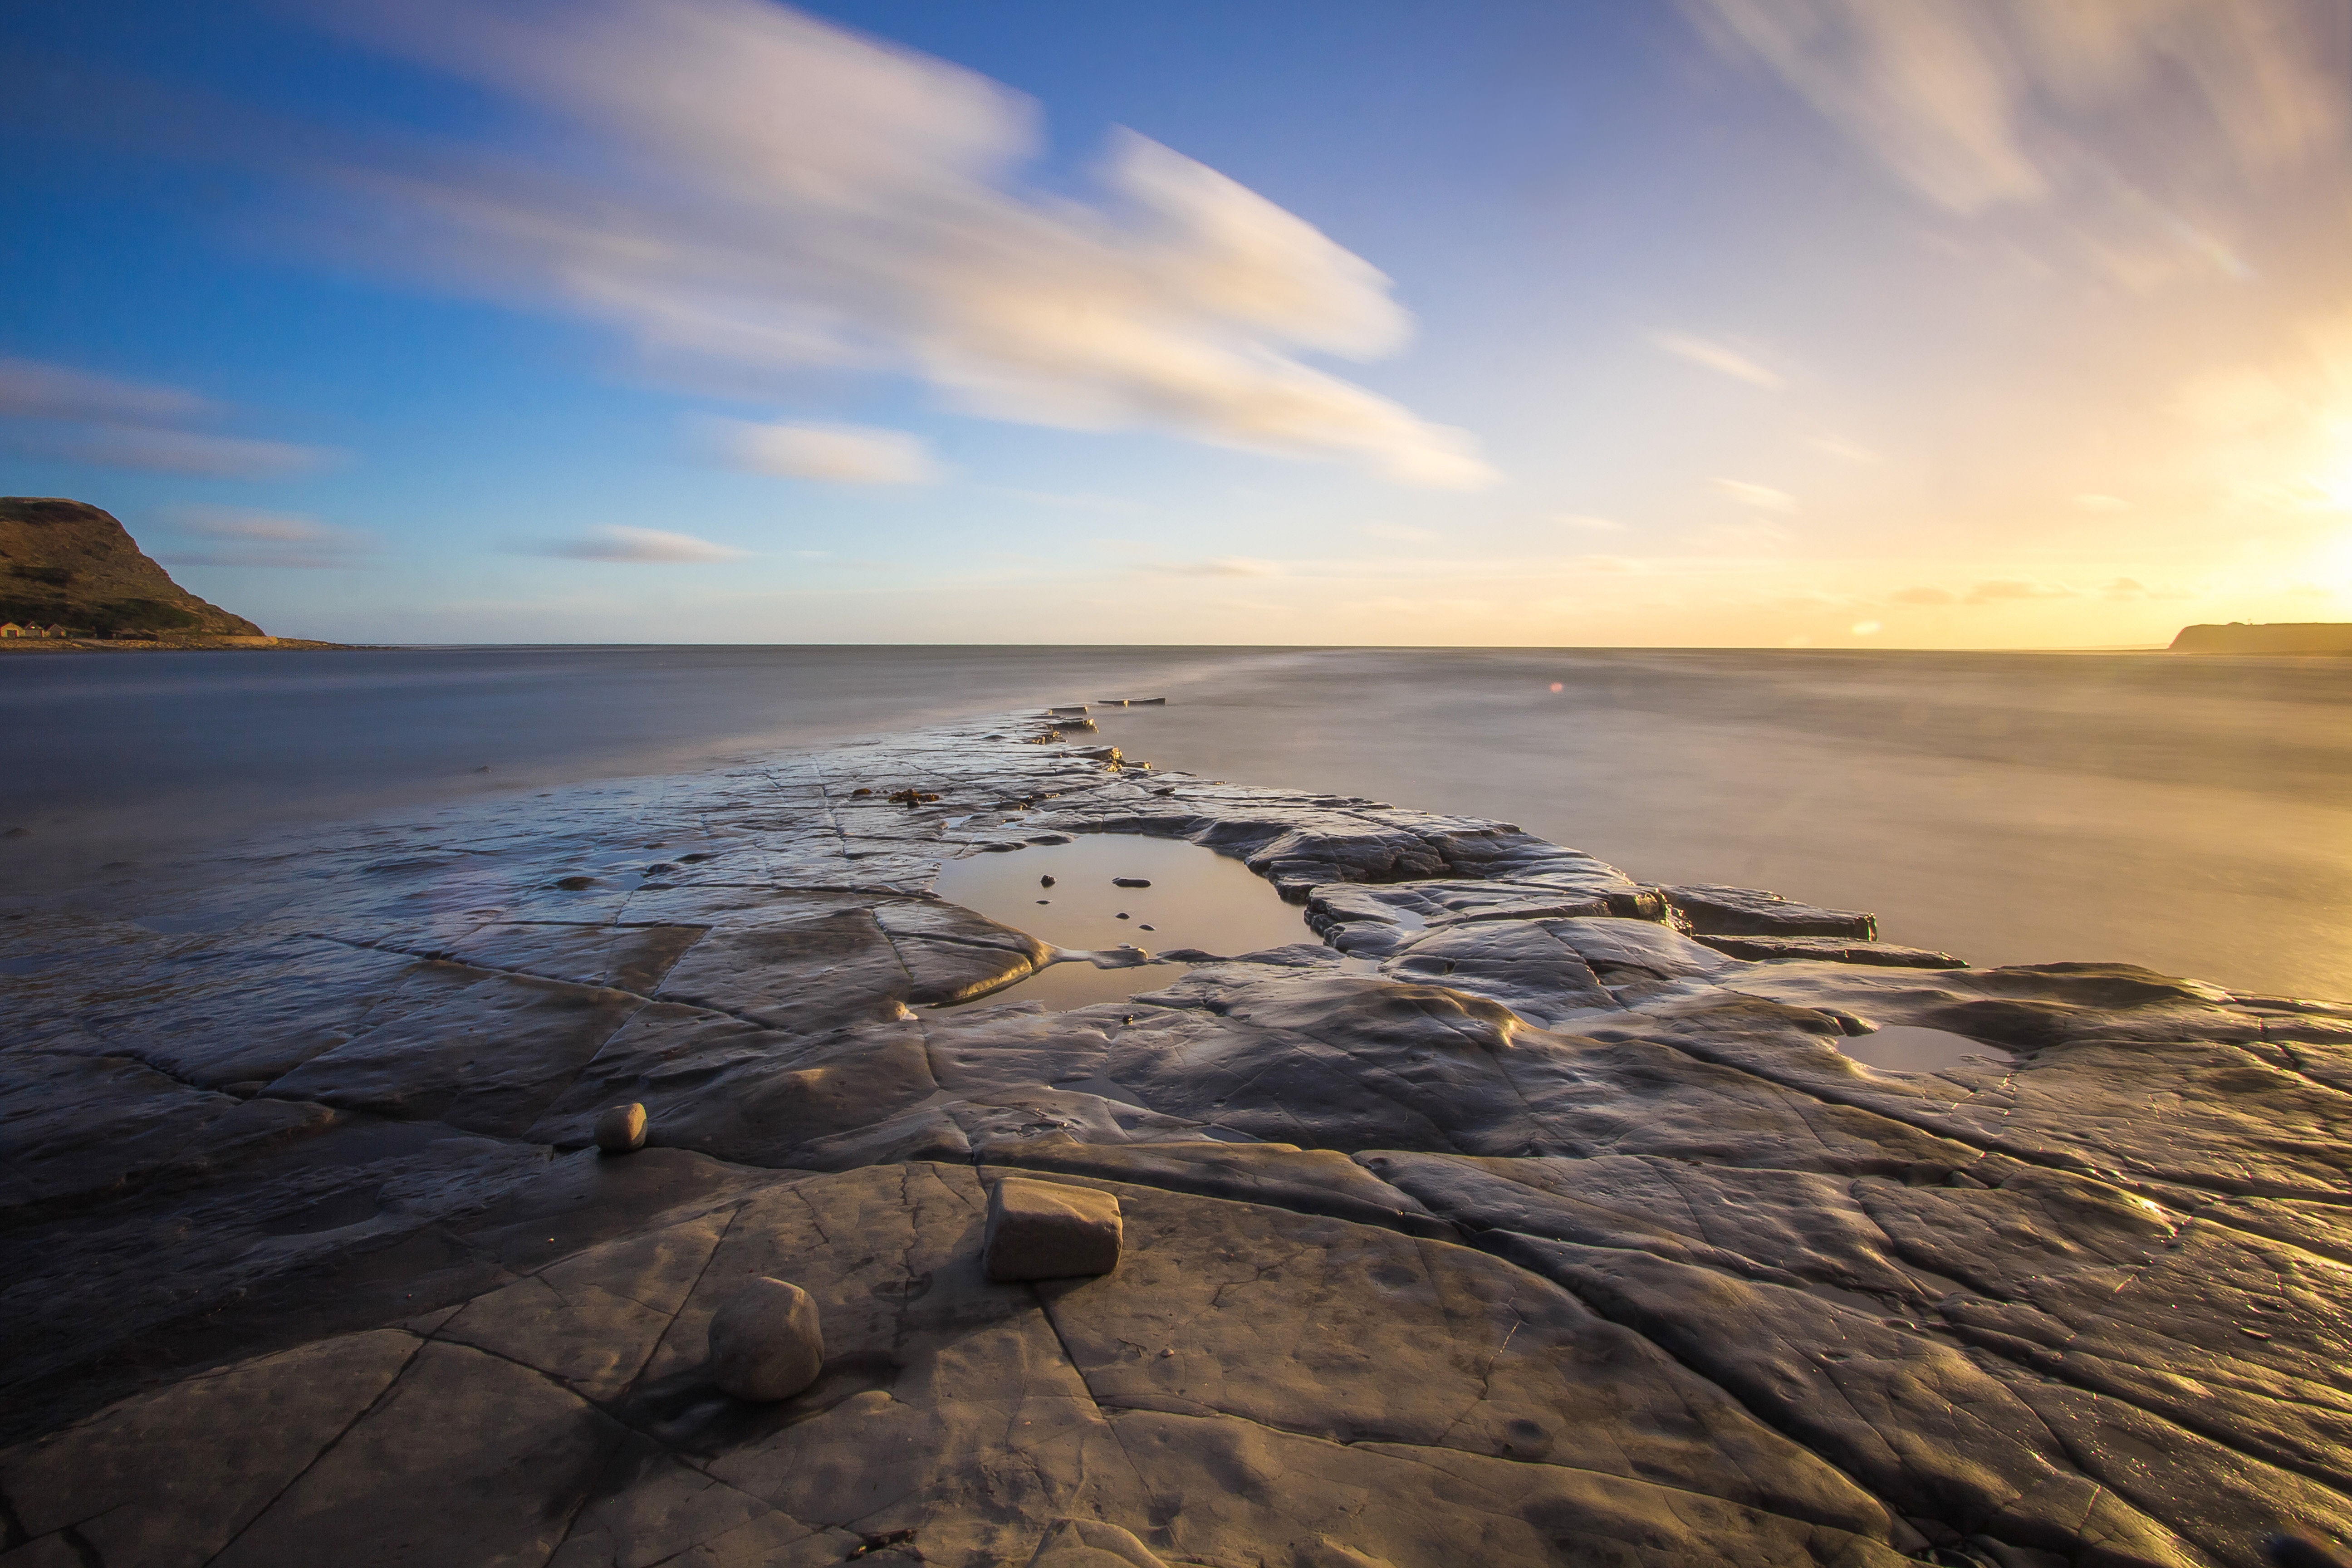
beach, landscape, sea, coast, sand, rock, ocean, horizon, cloud, sky, sunrise, sunset, sunlight, morning, shore, wave, dawn, cliff, dusk, evening, cove, reflection, bay, terrain, body of water, england, cape, dorset, wind wave